Military uniform

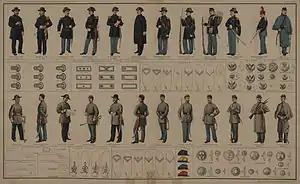
Colour plate from the War of the Rebellion Atlas depicting Union and Confederate uniforms

Until the middle of the 19th century only officers and warrant officers in the Royal Navy wore regulated uniforms. Through the 18th century to the Napoleonic Wars navy officers had a form of dress broadly resembling that of army officers, though in dark blue with white facings. In the early 19th century Royal Navy officers developed a more distinctive form of uniform comprising (in full dress uniform) a cocked hat, dark blue coatee with white collar and cuffs, dark blue or white trousers, or breeches.